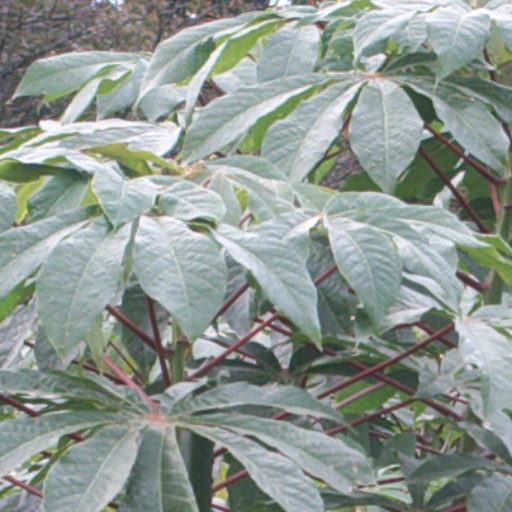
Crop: cassava